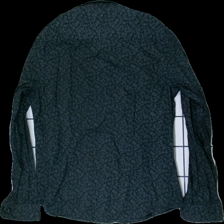
View: back
Type: Shirt
Category: Men
Brand: Not in the list
Brand text on label: S.C.W.
Colors: Black, Grey
Material: 100% cotton
Pattern: Floral print
Cut: Regular
Size: M
Season: All
Price range: 100-150
Recommended usage: Reuse